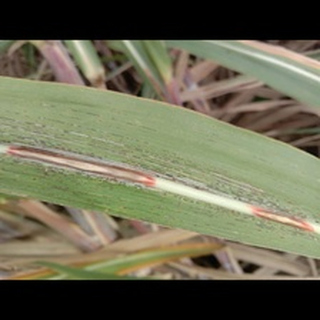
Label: sugarcane_rust